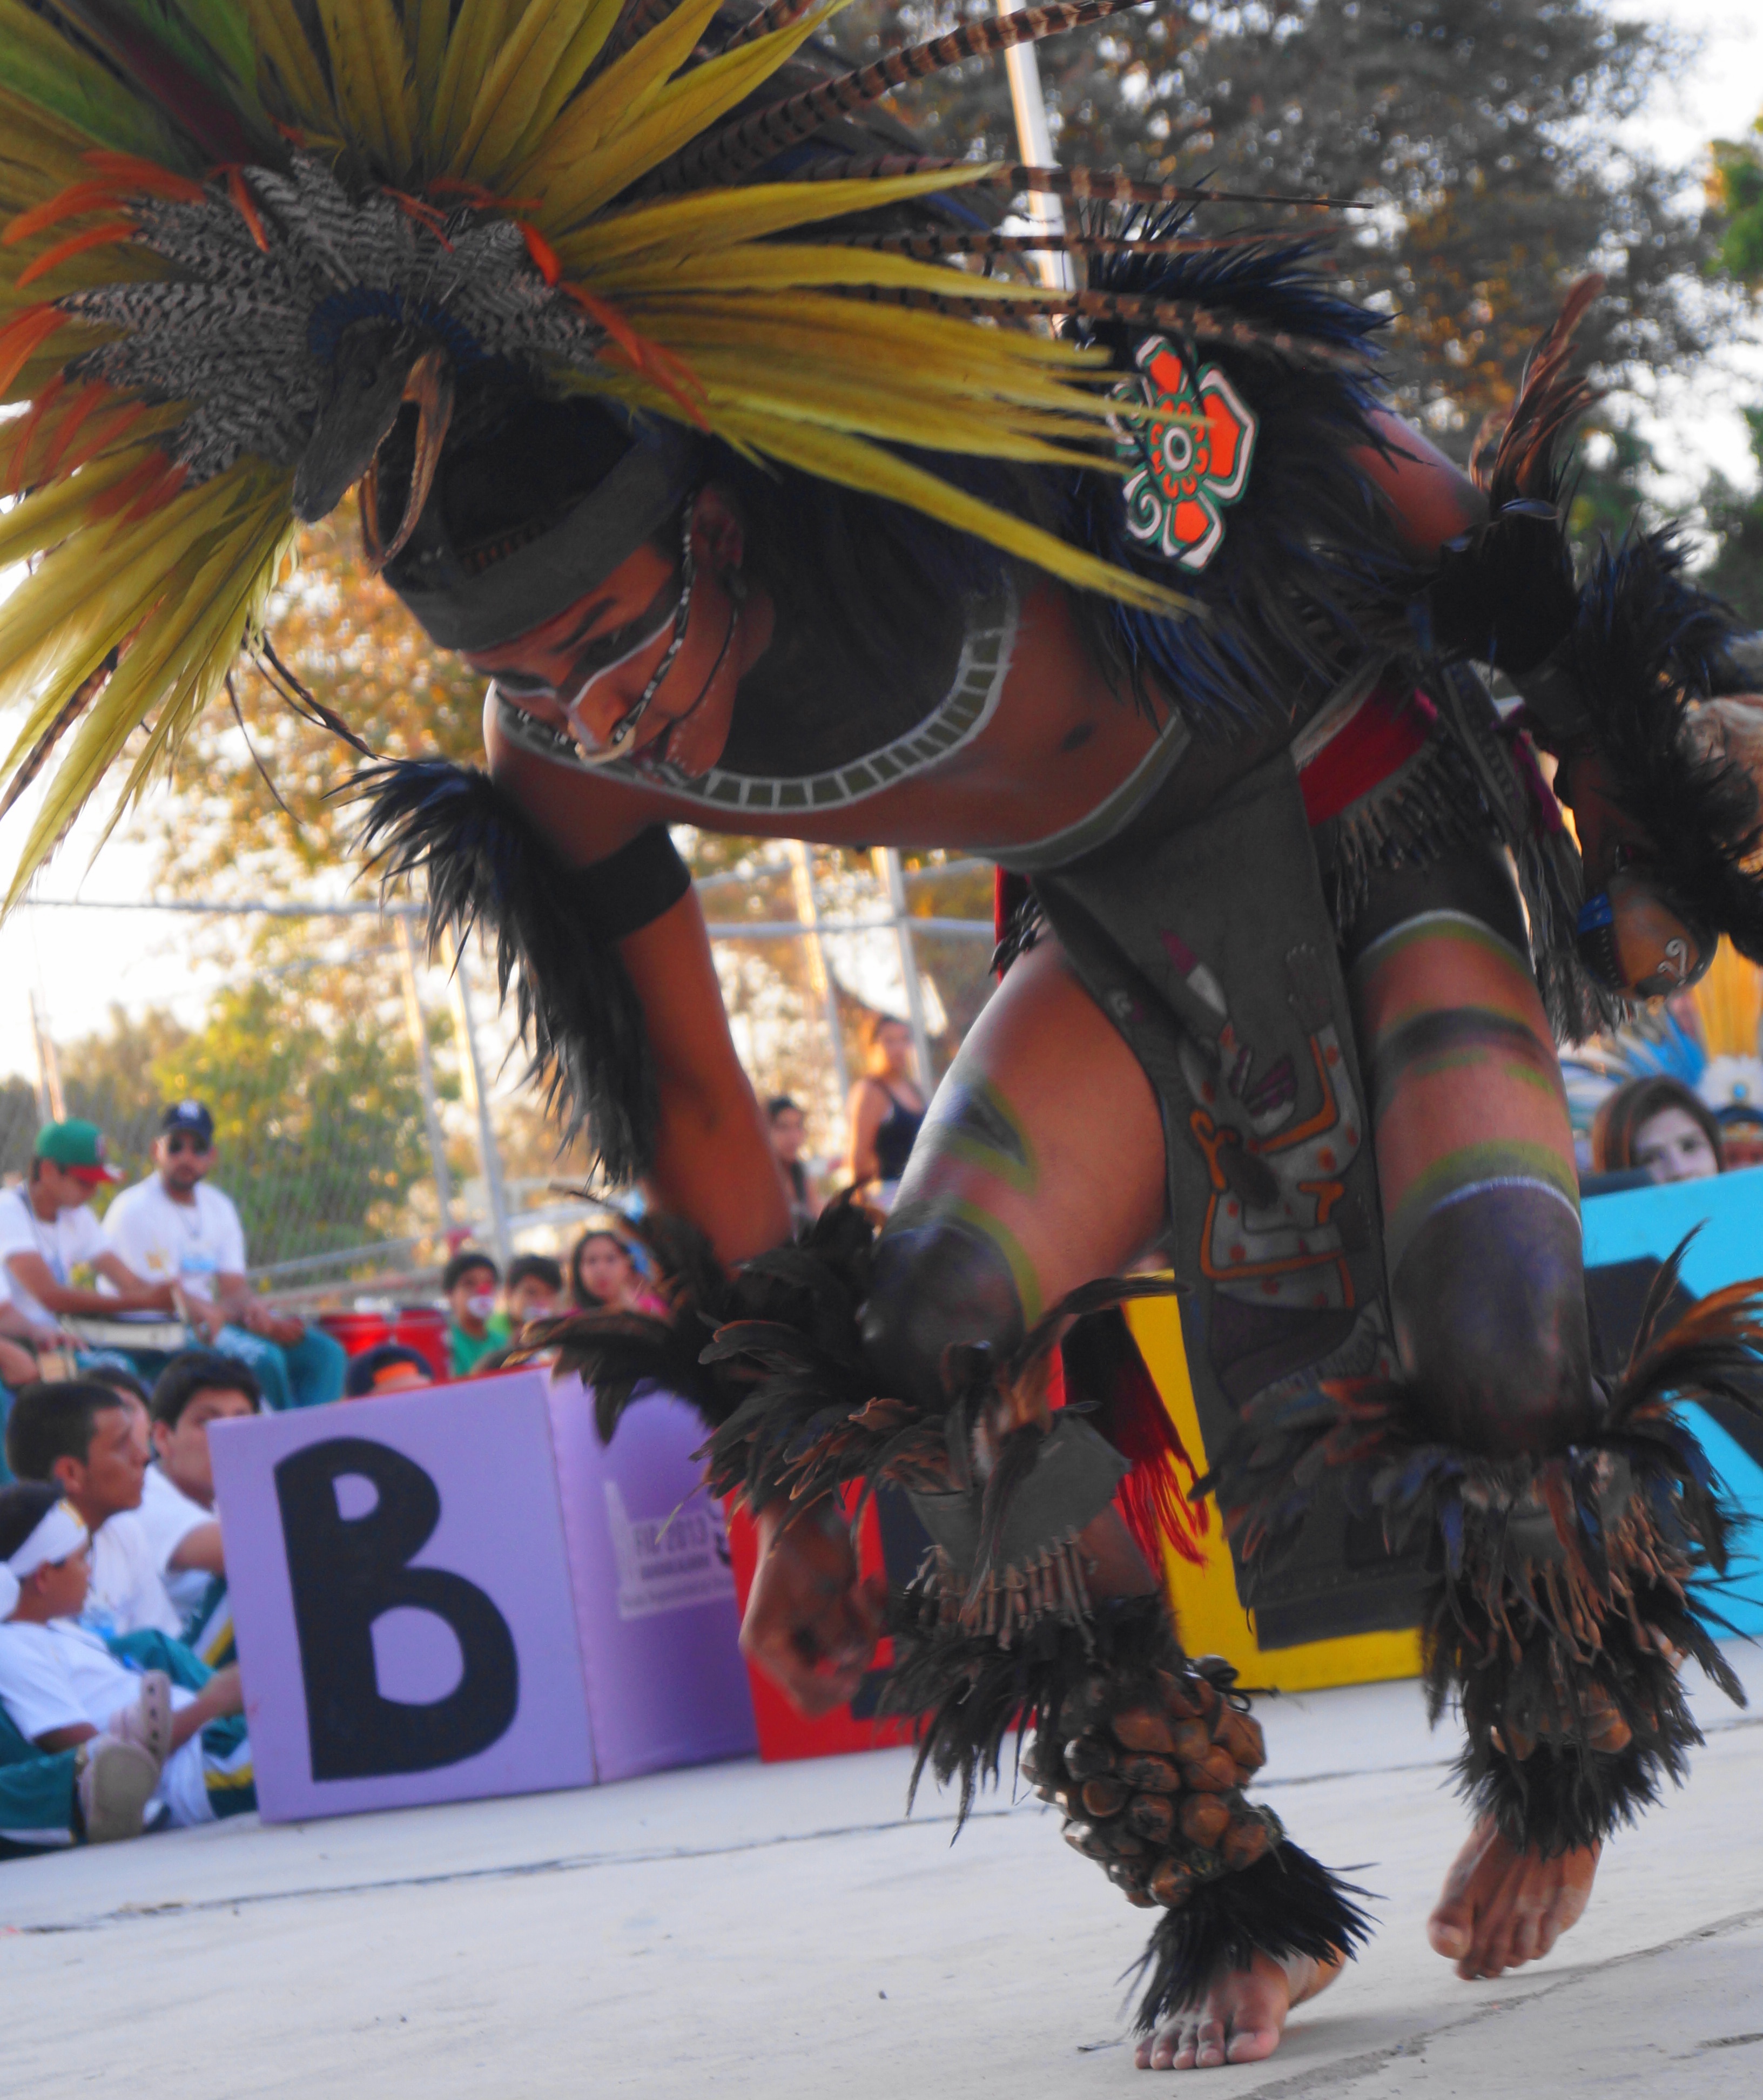
dance, carnival, clothing, art, festival, culture, event, tradition, costume, anime, comics, injun